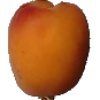
Label: apricot